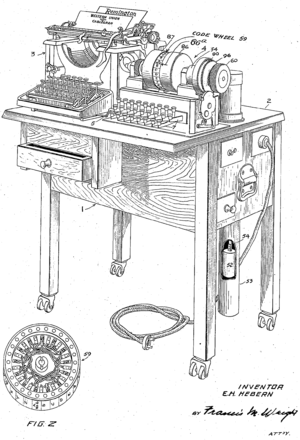
Depuis le XIXᵉ siècle, la question du commencement de l'histoire du capitalisme, de ses origines, de sa consistance et surtout de son évolution est la source de débats sociologiques, économiques et historiques majeurs.
La machine de Hebern est une machine électromécanique de chiffrement inventée en 1917 par l'Américain Edward Hugh Hebern et brevetée en 1918. Une partie électrique était combinée à la partie mécanique habituellement rencontrée dans les machines à écrire de l'époque. Le chiffrement se trouvait entre deux et était assuré par un jeu de rotors. Il s'agissait de la première machine basée sur ce principe de rotations, concept qui fut largement repris par la suite notamment par la fameuse machine Enigma allemande, et même après la Seconde Guerre mondiale.
La révolution industrielle est le processus historique du XIXᵉ siècle qui fait basculer, une société à dominante agraire et artisanale vers une société commerciale et industrielle. Cette transformation, tirée par le boom ferroviaire des années 1840, affecte profondément l'agriculture, l'économie, le droit, la politique, la société et l'environnement.